Colin McLaren

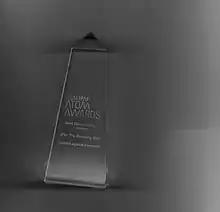
2014 ATOM Award for Best Documentary – History, for "JFK: The Smoking Gun"

He was also a key expert on a US television show on assassinations called "Inside the Evidence" which was headed by American anchorman Bill Kurtis. It aired on the Reelz TV channel in the U.S. This was followed by a 90-minute documentary of his findings in "JFK:The Smoking Gun". The documentary aired on Australian and American television, Directed by Malcolm McDonald, it features re-enactments, archival footage, and also new interviews with witnesses to the shooting. "JFK: The Smoking Gun" won a 2014 IPAF ATOM Award for Best Documentary – History. A one-hour abridged version of this documentary aired in the United Kingdom, entitled "JFK's Secret Killer: The Evidence". In the television special, McLaren argues that the truth was covered-up to hide impropriety on the part of Secret Service agents.